Iglesia de Nuestra Señora de la Purificación, Escamilla

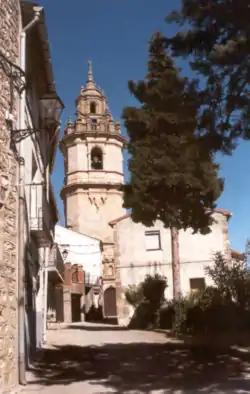

The Church of la Purificación (Spanish: "Iglesia de la Purificación") is a church located in Escamilla, Spain. It was declared "Bien de Interés Cultural" in 1979.